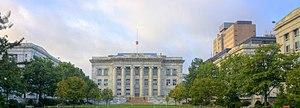
La Harvard Medical School est la faculté de médecine de l’université Harvard située à Boston dans le Massachusetts. Elle a été fondée en 1782 et est considérée comme l'une des plus prestigieuses des États-Unis. Elle se trouve dans la Longwood Medical and Academic Area de Boston.